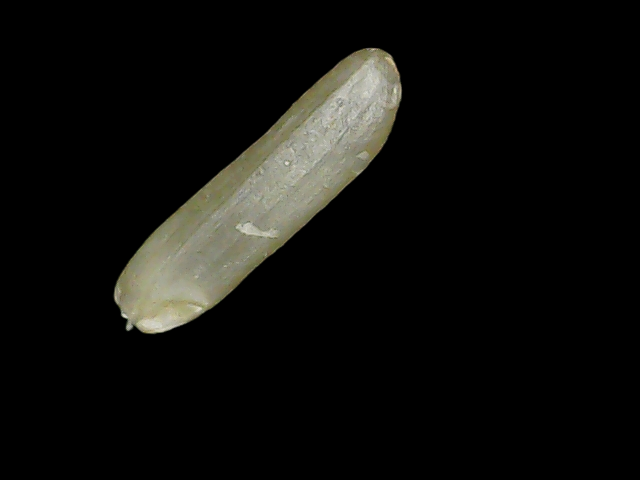
Rice variety: Binadhan19